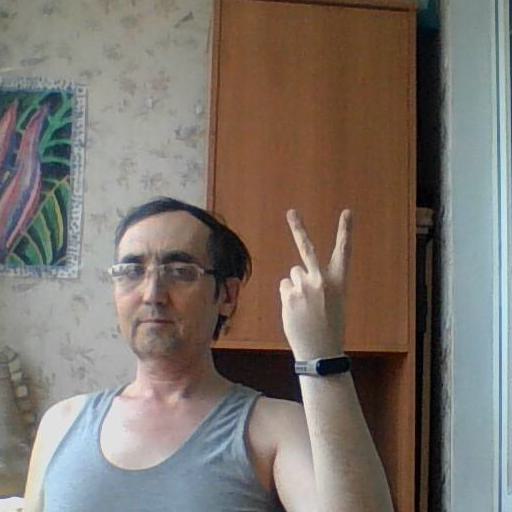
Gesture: peace_inverted